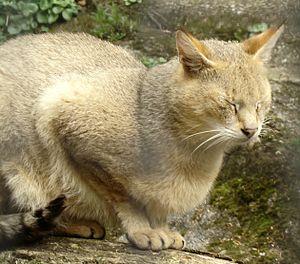
Chat des marais (Felis chaus) au Zoo de Pont-Scorff.